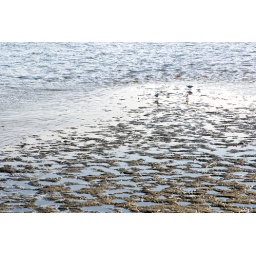
Three white birds standing near the point where the muddy shore touches the waters of a lake.